Mary Zicafoose

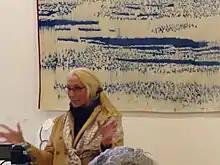
Mary Zicafoose, Wayne Art Center, 2021

Zicafoose speaks and teaches extensively, at venues including the de Young Museum, the Penland School of Craft, and the Arrowmont School of Arts and Crafts, as well as at conferences and workshops. She is described as a "generous teacher" who encourages her students to "trust the process".